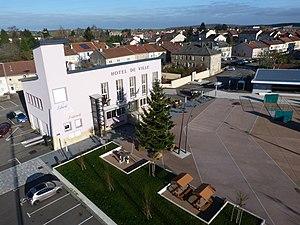
Place de l'Hôtel de Ville
Aumetz est une commune française située dans le département de la Moselle, en région Grand Est.